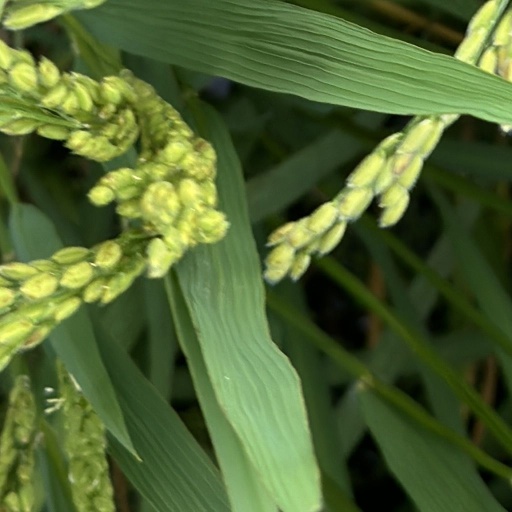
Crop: rice